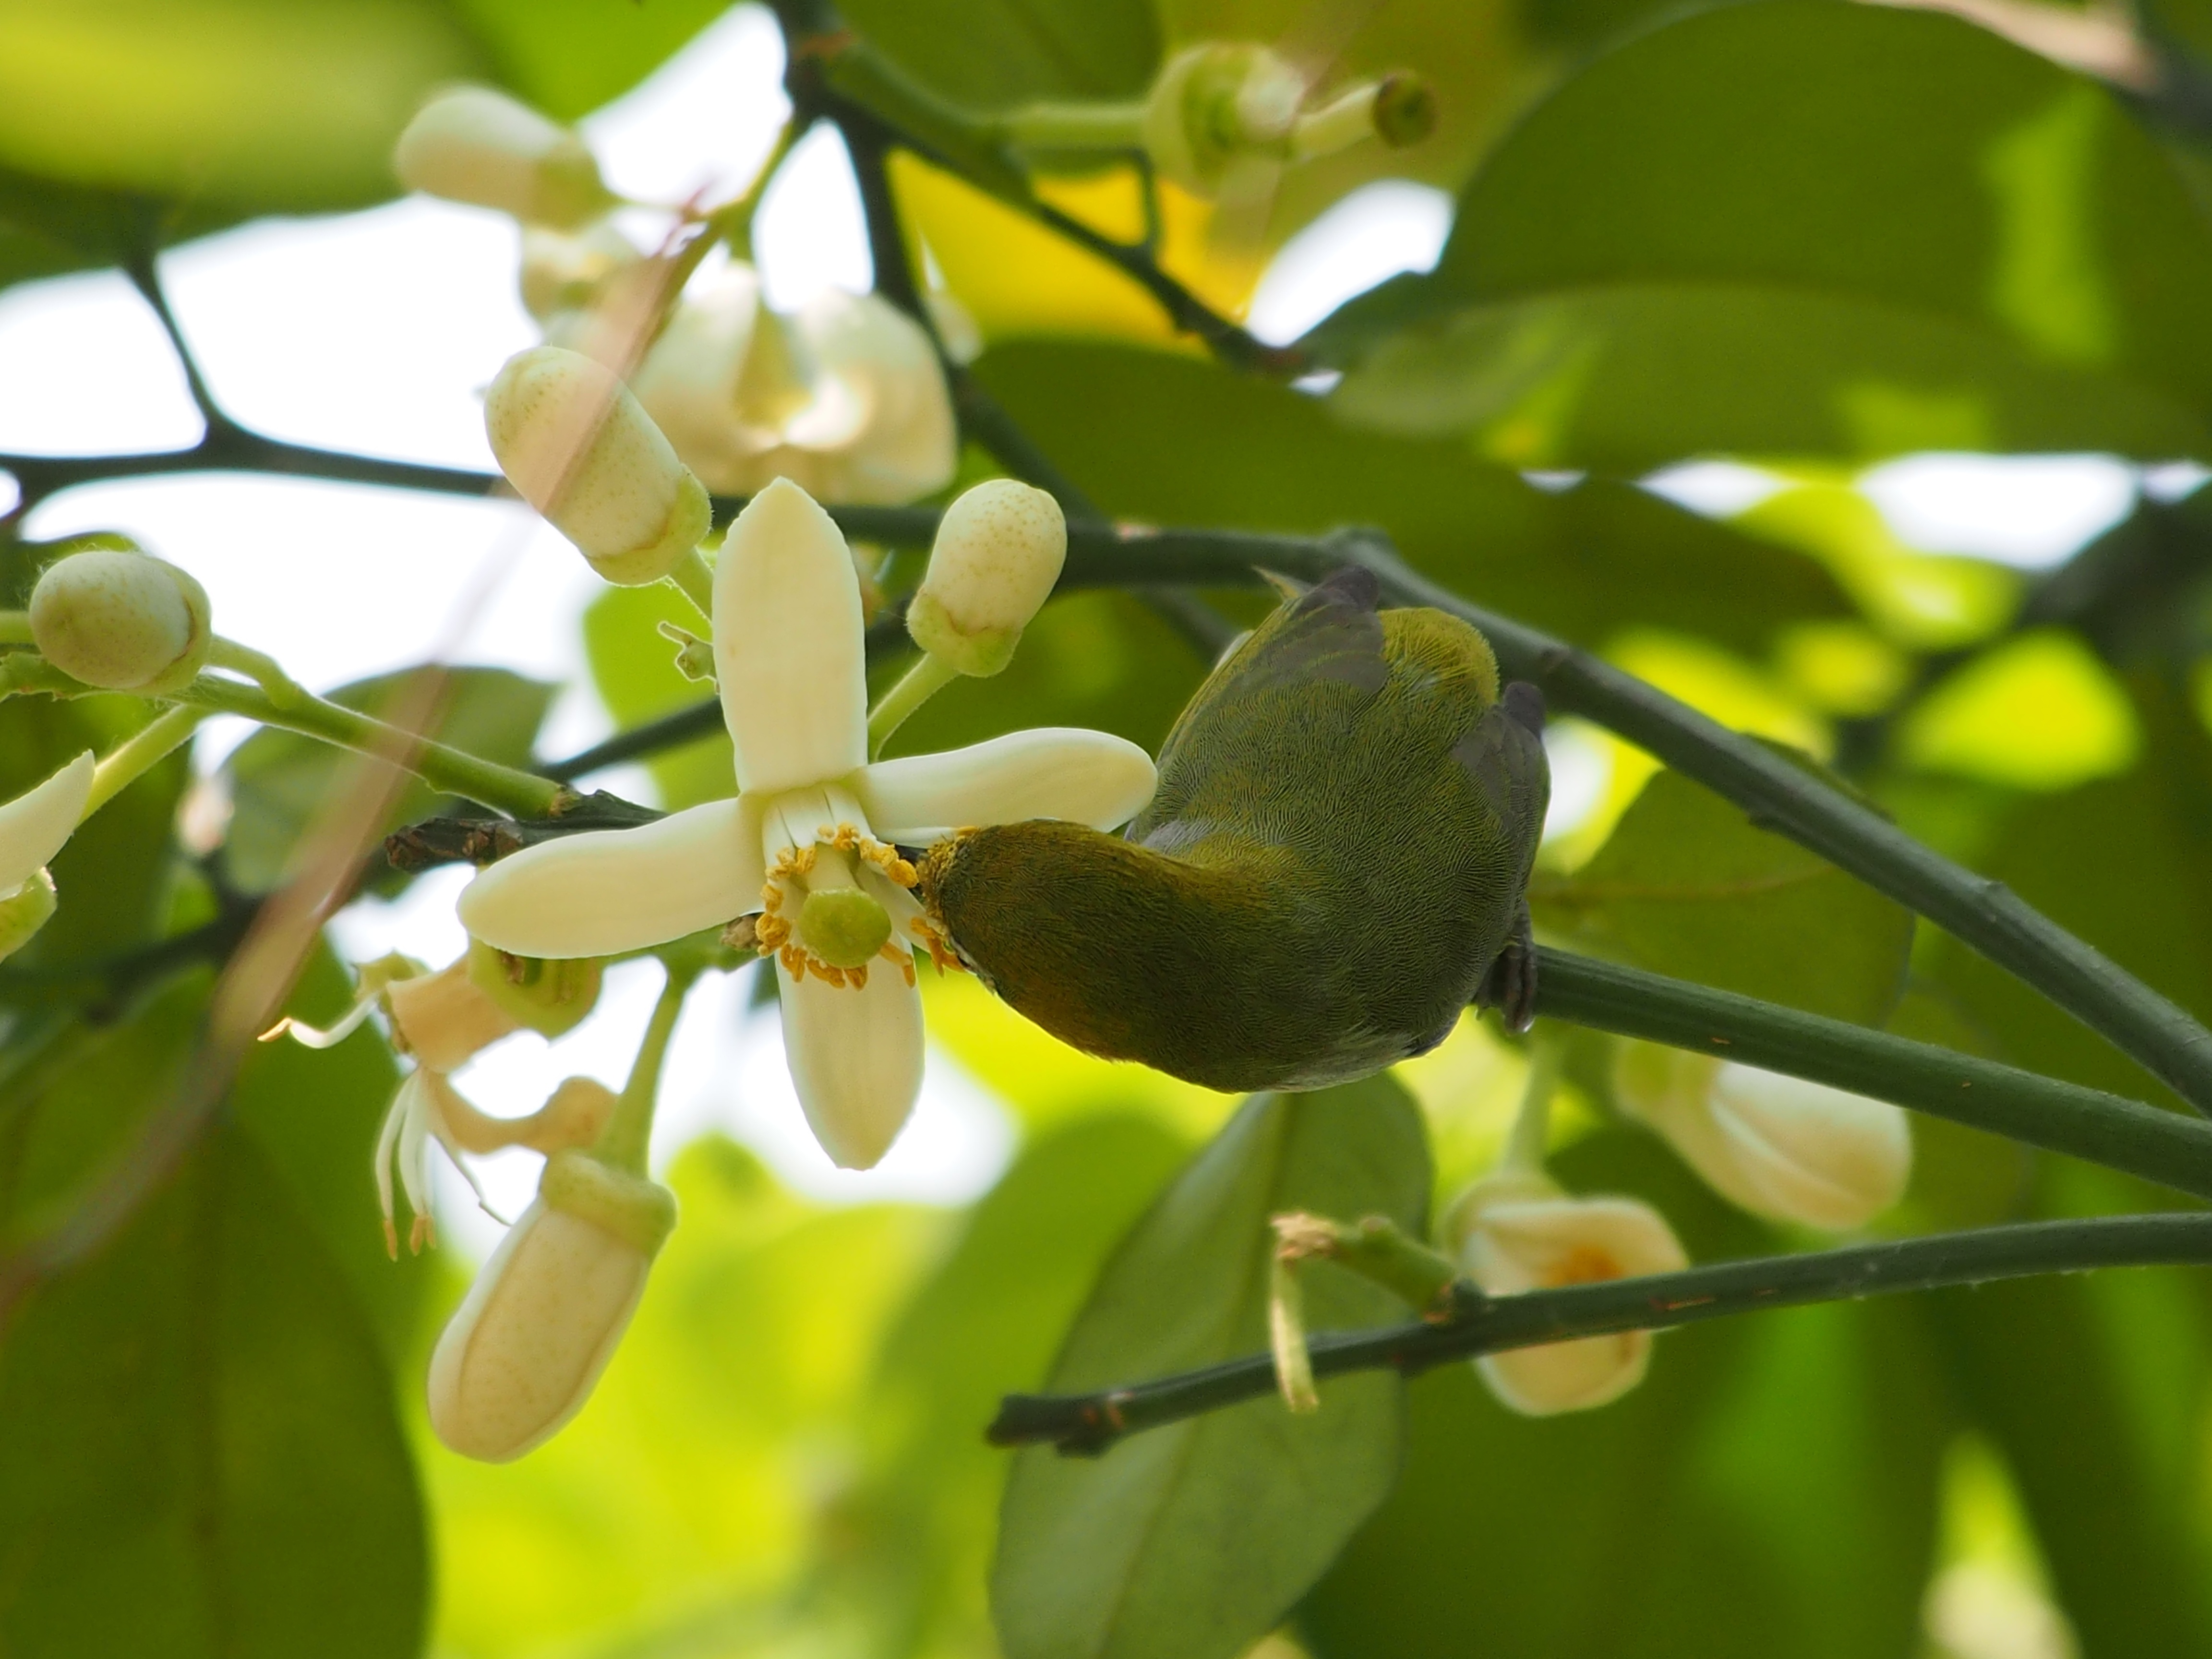
tree, branch, blossom, plant, fruit, leaf, flower, food, green, produce, flora, shrub, nectar, citrus, flowering plant, green embroidered eyes, land plant, grapefruit trees, adoption of food